Sikorsky HH-60 Pave Hawk

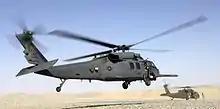
An HH-60 Pave Hawk lands as an Army UH-60 Blackhawk prepares to pick up a patient in Afghanistan, 2009.

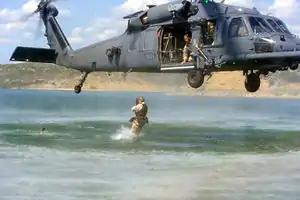
Exercises with a HH-60 Pave Hawk in 2010

As of 2015, the U.S. Air Force HH-60G Pave Hawk was operated by the Air Combat Command (ACC), U.S. Air Forces in Europe (USAFE), Pacific Air Forces (PACAF), Air Education and Training Command (AETC), the Air Force Reserve Command (AFRC) and the Air National Guard (ANG). Some HH-60Gs are also operated by the Air Force Materiel Command (AFMC) for flight tests.